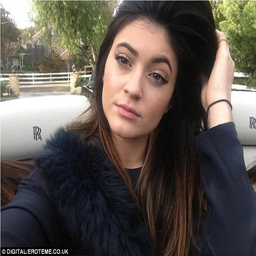
earlier in the day , person posted a picture of herself and wrote